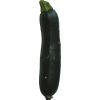
Label: Zucchini dark 1